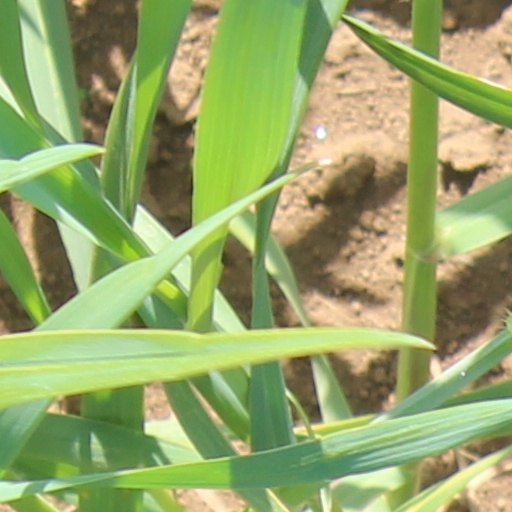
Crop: wheat